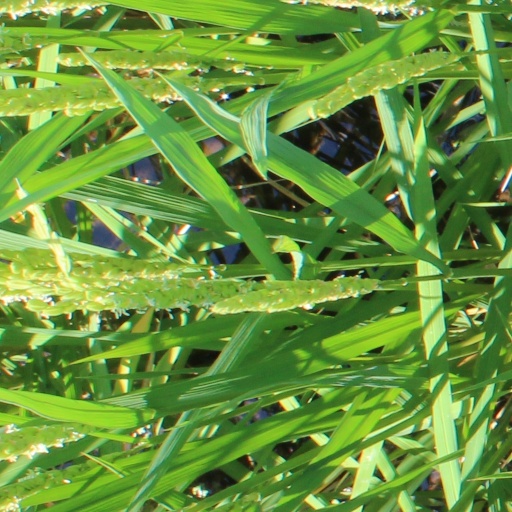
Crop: rice